Piano Concerto No. 4 (Beethoven)

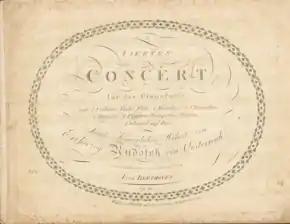
Title page, first edition

The first movement opens with the solo piano, playing simple chords in the tonic key before coming to rest on a dominant chord. The orchestra then enters with the same theme, in B major, the major mediant key, which is in a chromatic mediant relationship to the tonic. Thus enters the first theme.